The Skeleton Twins

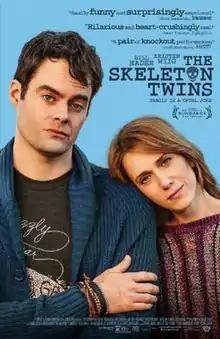
Theatrical release poster

The Skeleton Twins is a 2014 American comedy drama film directed by Craig Johnson and starring Bill Hader and Kristen Wiig. The film premiered in competition at 2014 Sundance Film Festival on January 18, 2014. It won the Screenwriting Award: U.S. Dramatic at the festival. Wiig and Hader play twins in the film. The film received positive reviews; critics praised Johnson's direction and the performances of Hader and Wiig.